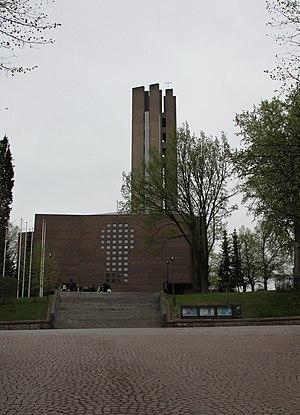
L'église de la Croix est une église située dans le quartier central de Lahti en Finlande.